Question: Please indicate a possible affordance area of bicycle that can be used for sitting
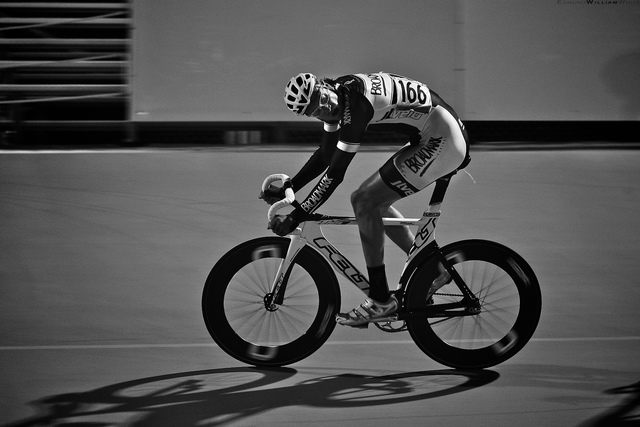
Answer: [423.5, 153.5, 474.5, 200.5]